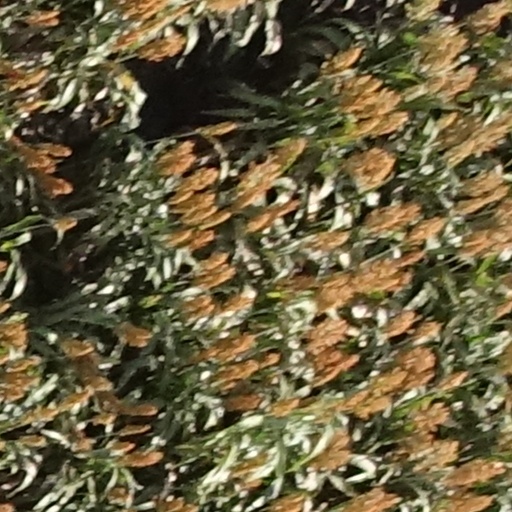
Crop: sorghum